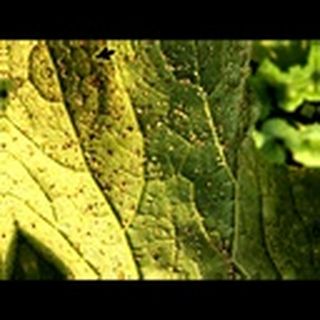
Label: cotton_aphids